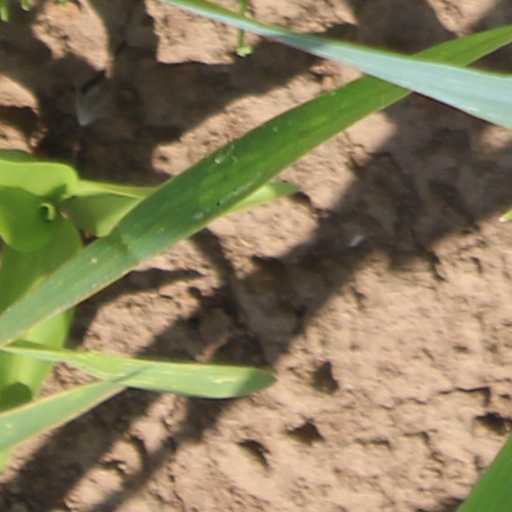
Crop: wheat